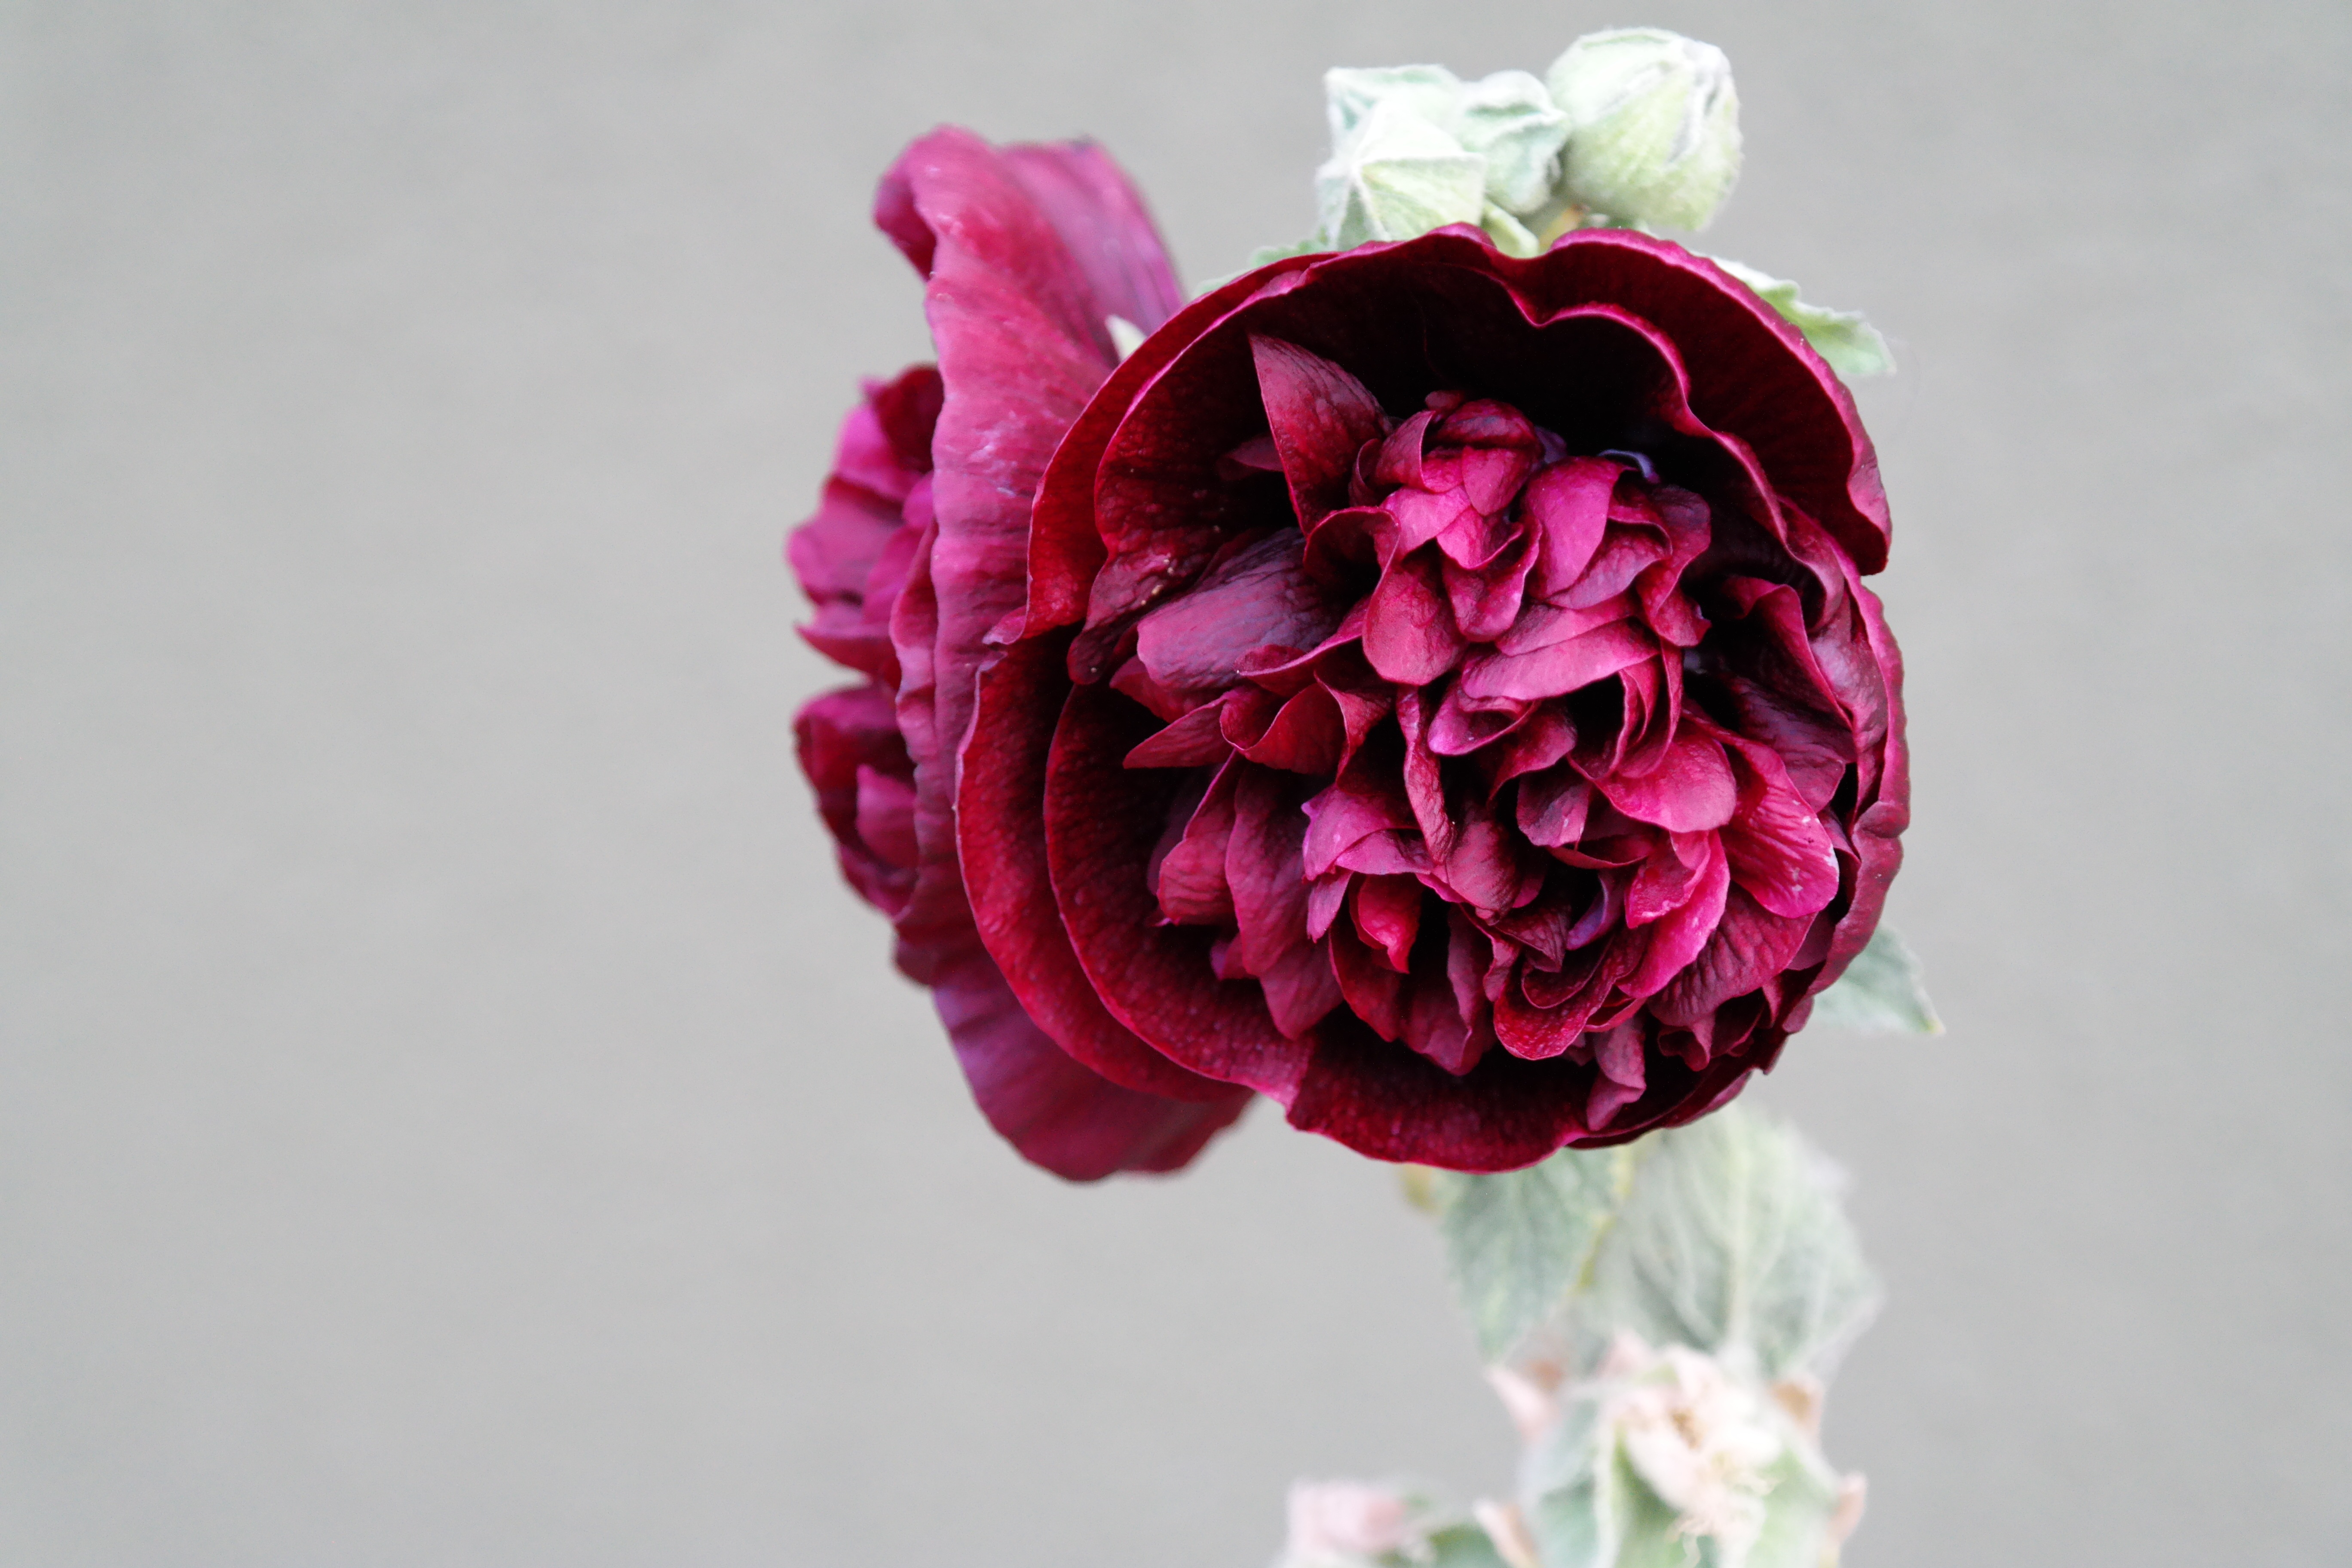
plant, flower, purple, petal, bloom, red, pink, close up, hollyhock, floristry, peony, flowering plant, garden roses, mallow, flower bouquet, cut flowers, stock rose garden, floral design, land plant, flower arranging